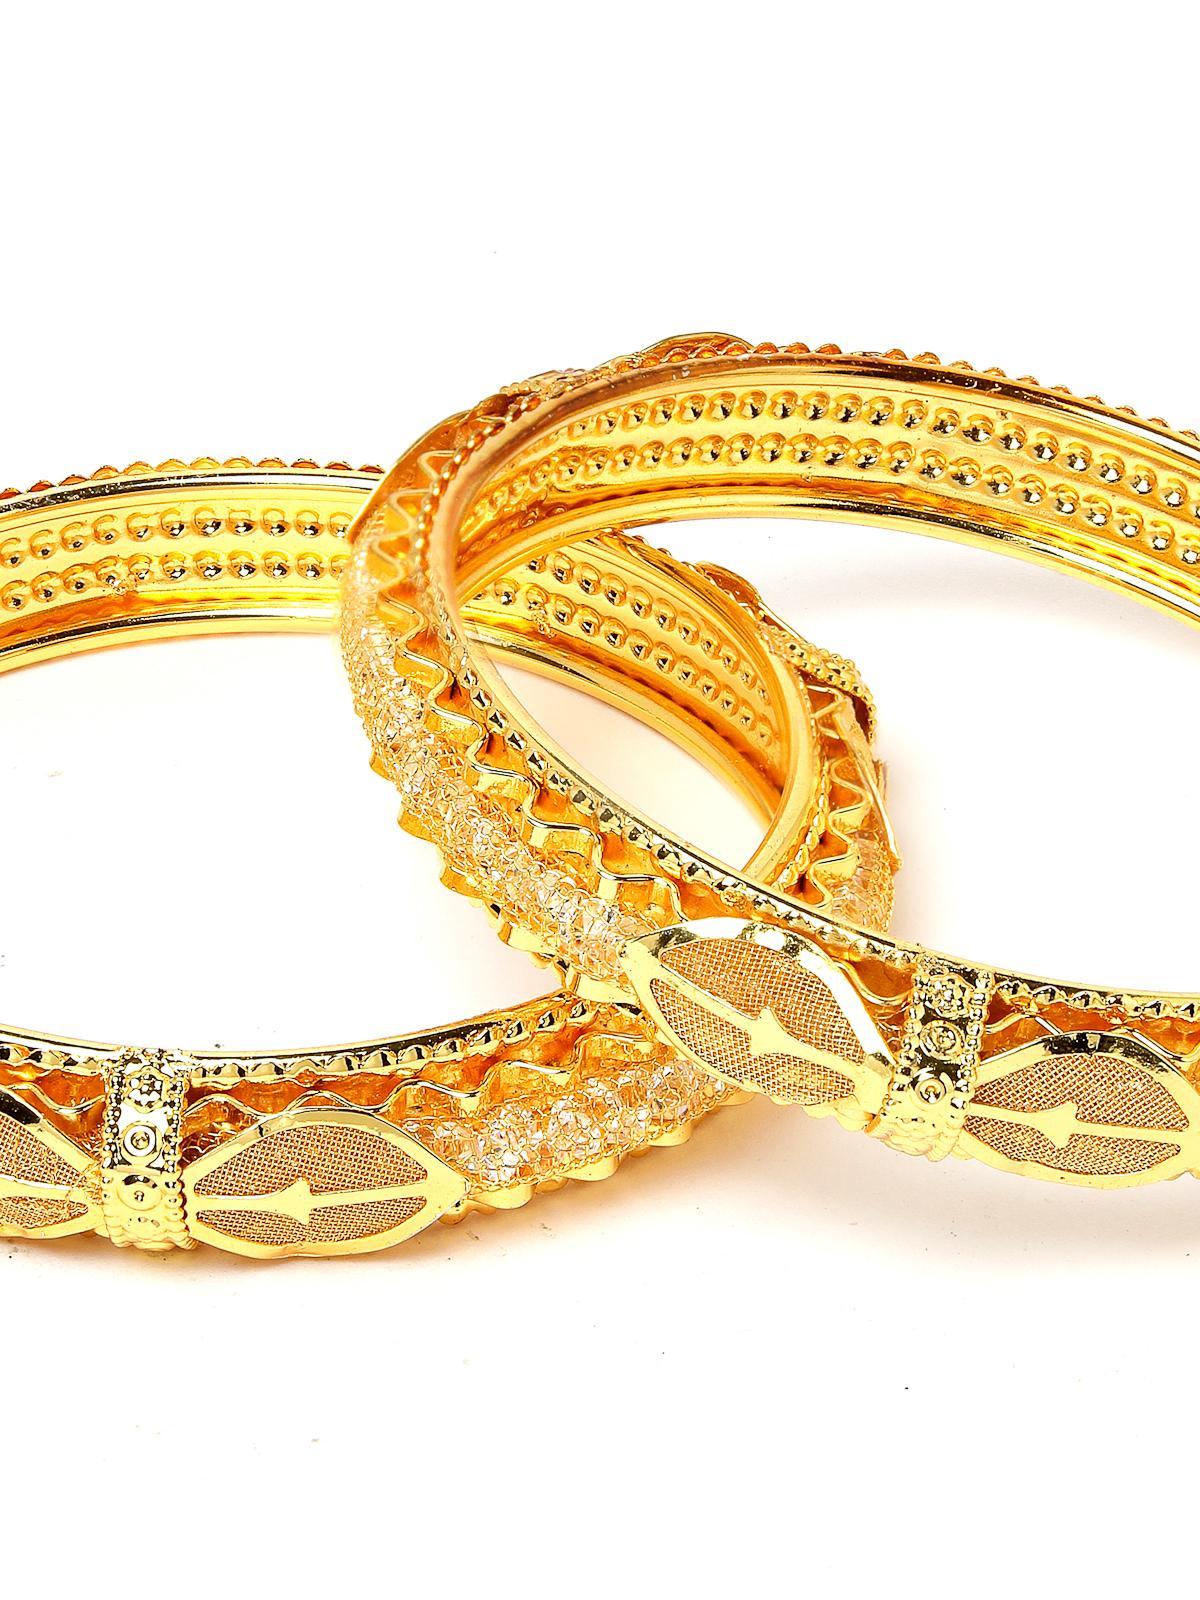
Sukkhi Attractive Gold Plated White Crystals Stones Bracelet Bangle Set Jewellery for Women & Girls|Set of 2 Latest Design|Birthday Anniversary Gift for Women|B105939_2.6
Type: Bracelets & Bangles
Brand: Sukkhi
Price: Rs. 285
 Enhance your elegance with the Sukkhi Attractive Gold Plated Bracelet Bangle Set for Women & Girls. This set of two features white crystals stones in an attractive design, showcasing the latest design trends. The gold-plated finish adds a touch of opulence to any ensemble. Sized at 2.4, 2.6 and 2.8, these bracelets make for a perfect birthday or anniversary gift, celebrating contemporary style and timeless beauty for the special women in your life with a set that's both attractive and versatile.Disclaimer:There may be slight variation in shade and colour due to photographic effects and monitor settings
Included: 2 Bangles